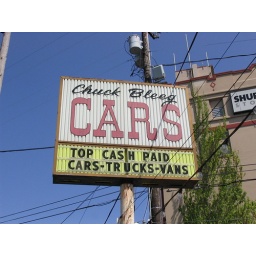
used car sign in Portland Oregon with mid century typography